Bia Nunnes

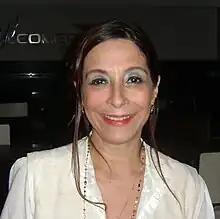
Bia Nunnes in April 2011.

Beatriz Alexim Nunes (born April 4, 1958 in Rio de Janeiro, Brazil) better known as Bia Nunnes, is a Brazilian actress. She is the sister of actress Maria Cristina Nunes and daughter of the writer and humorist Max Nunes. She has been married to Fernando Berditchevsky since 1982.